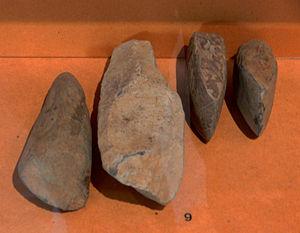
Ebauches de haches et haches polies du néolithique découverts lors de sondages au «